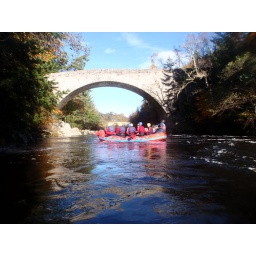
white water rafting two day adventure stag weekend. three sections of the Findhorn river over two days.